Rotozoa

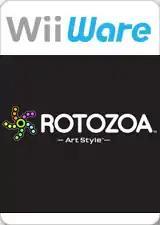
WiiWare digital cover art for Rotozoa.

Rotozoa is a single-player exclusive puzzle video game published by Nintendo for the Wii video game console. The game revolves around a colour-matching concept, with a mechanic similar to that of Snake, taking place within a diffuse world of microorganisms. Developed by skip Ltd., the game is the fifth WiiWare installment in the "Art Style" series. It was initially released in Europe on May 28, 2010, under the alternative title Penta Tentacles, and followed in North America on June 21, 2010. It was eventually also released in Japan on October 18, 2011, both preserving the launch title of the PAL release and being the final WiiWare game to be released in the former.